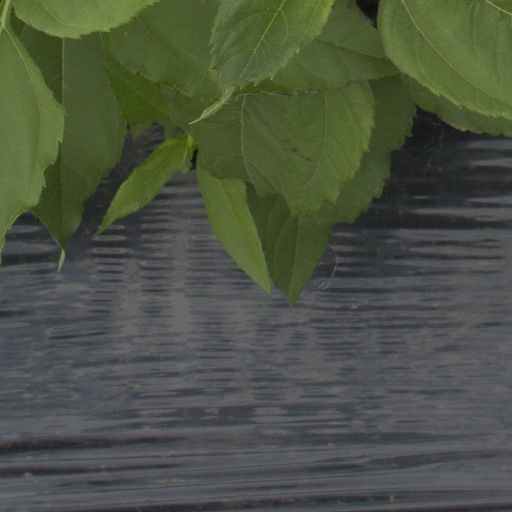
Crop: Jerusalem artichoke